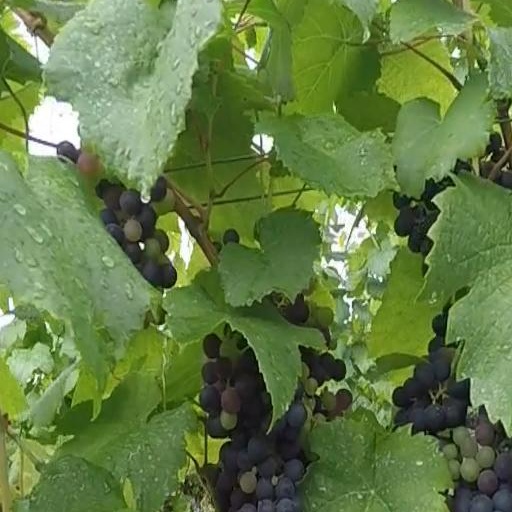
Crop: grape